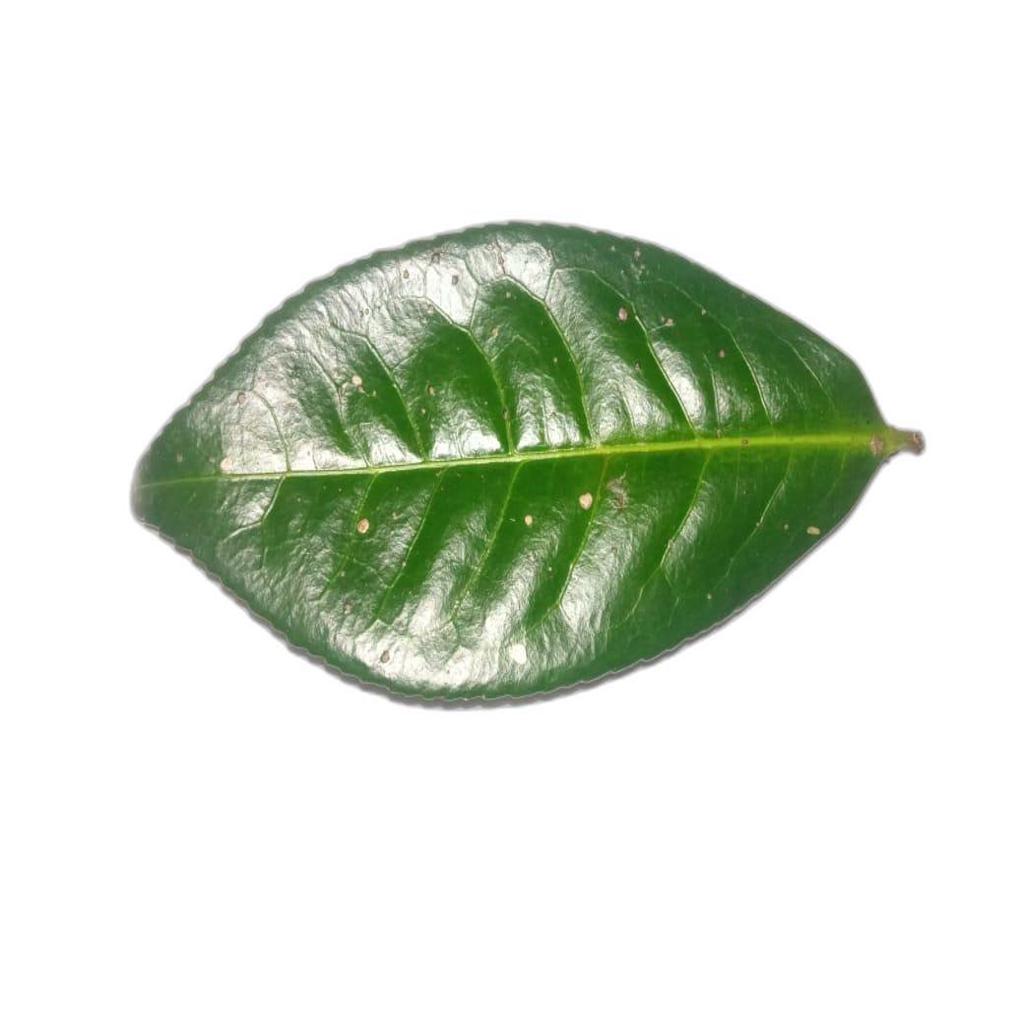
Label: Healthy